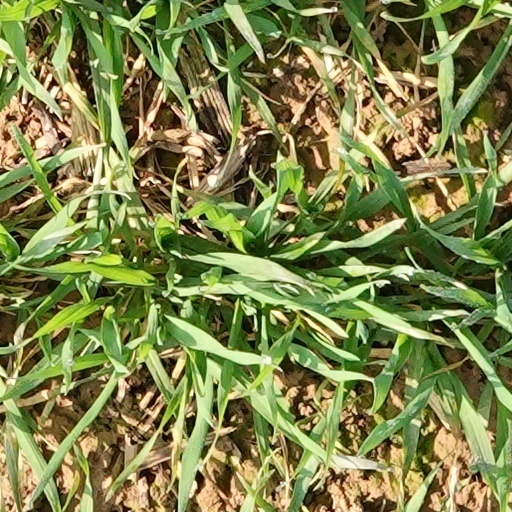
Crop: wheat